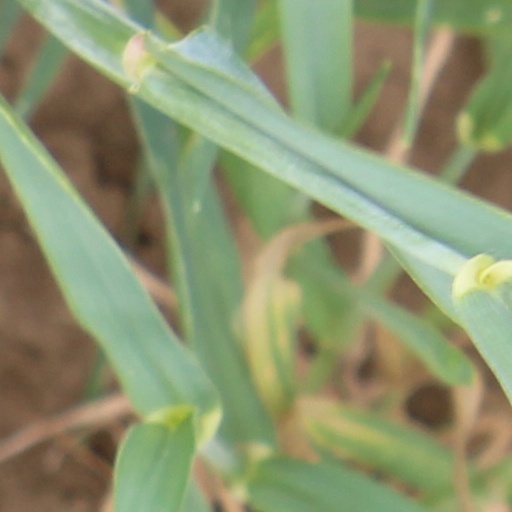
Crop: wheat